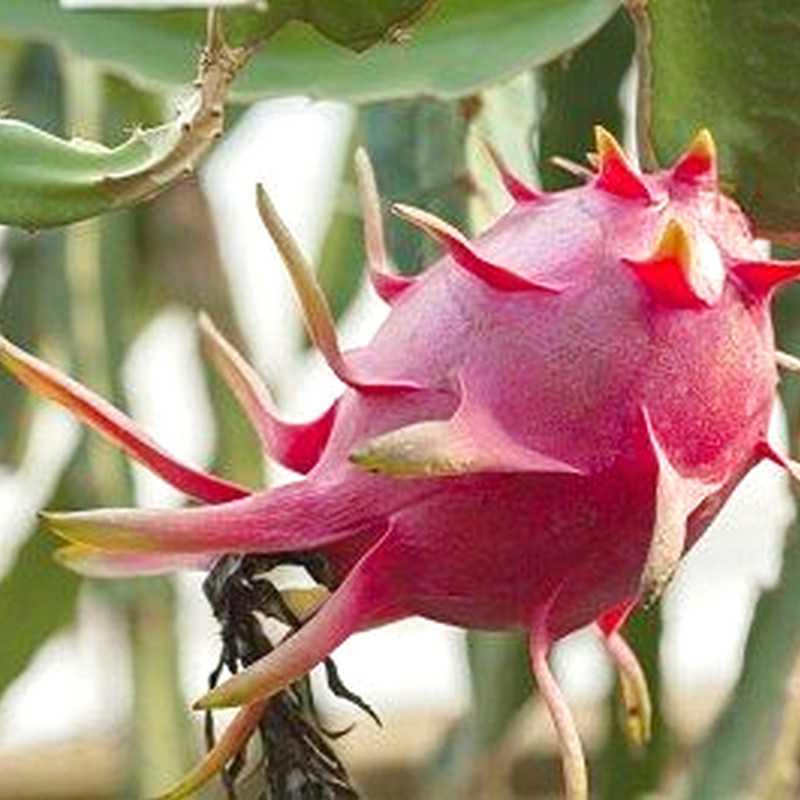
Label: Mature Dragon Fruit